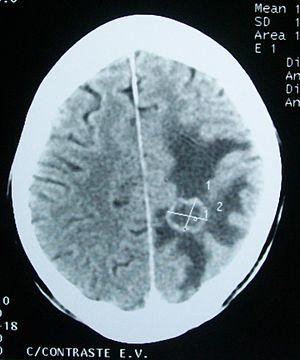
L'œdème cérébral est une accumulation ou un excès de liquide dans les tissus intra ou extracellulaires du cerveau.